Sangiano railway station

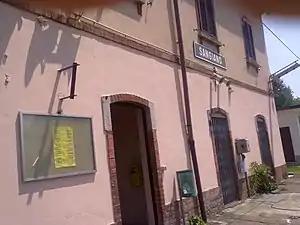
The station in 2010

Sangiano railway station is a railway station in the comune of Sangiano, in the Italian region of Lombardy. It is an intermediate stop on the standard gauge Luino–Milan line of Rete Ferroviaria Italiana.